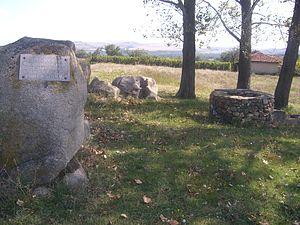
Levski est un village dans le centre de la Bulgarie.